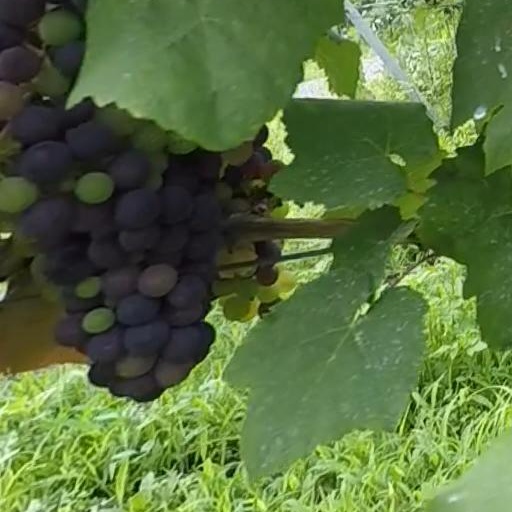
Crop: grape